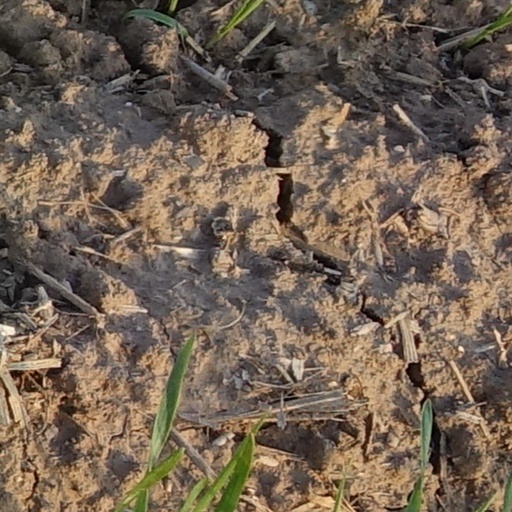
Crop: wheat